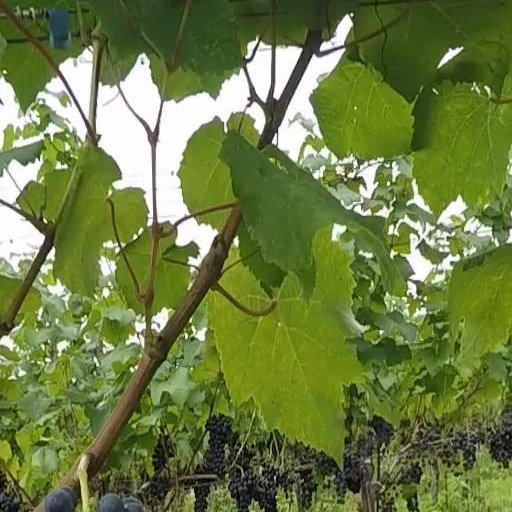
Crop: grape